House of M

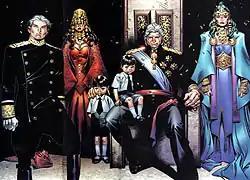
House of Magnus, from left to right: Quicksilver, Scarlet Witch, her children William and Thomas, Magneto, and Polaris

Back in Genosha, Magneto receives representatives from around the world to commemorate the mutant triumph over humanity. The heroes attack Magneto and his family directly, while Cloak, Emma Frost, Strange, and Layla search for Xavier. They find a gravestone with Xavier's name, but Cloak discovers nobody buried beneath it.